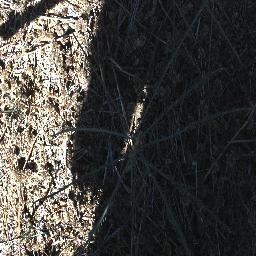
Label: parkinsonia